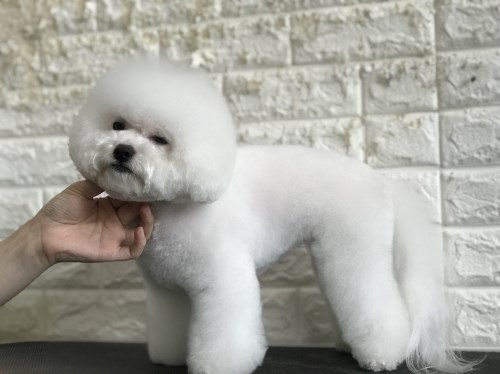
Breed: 3083-n000117-Bichon_Frise